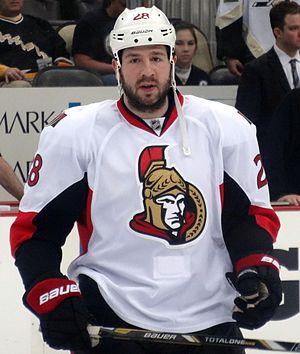
Matt Kassian est un joueur professionnel de hockey sur glace qui évolue au poste d'ailier gauche.